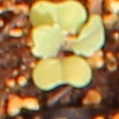
Label: Canola